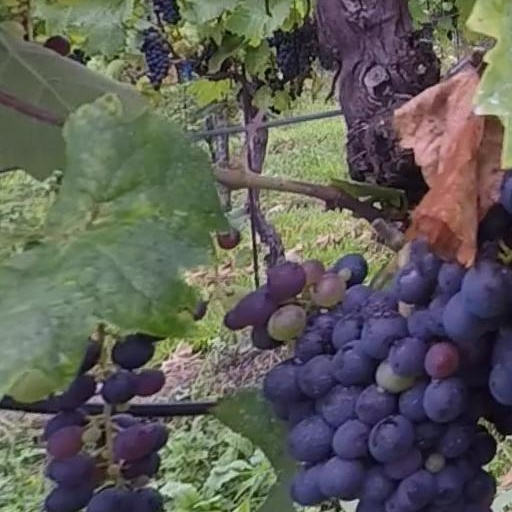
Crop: grape